Robert Schörgenhofer

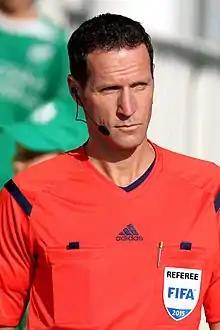
Robert Schörgenhofer in 2015

Robert Schörgenhofer (born 12 February 1973 in Vorarlberg) is an Austrian football referee. He refereed at the 2012–13 UEFA Europa League.